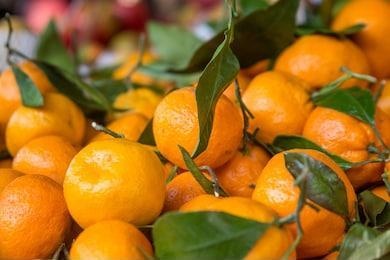
Label: mandarine